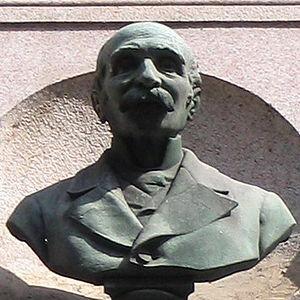
Isacco Artom est un diplomate et un homme politique italien, il est le premier Juif d'Europe à occuper une charge diplomatique importante hors de ses frontières et à être sénateur du Royaume d'Italie.